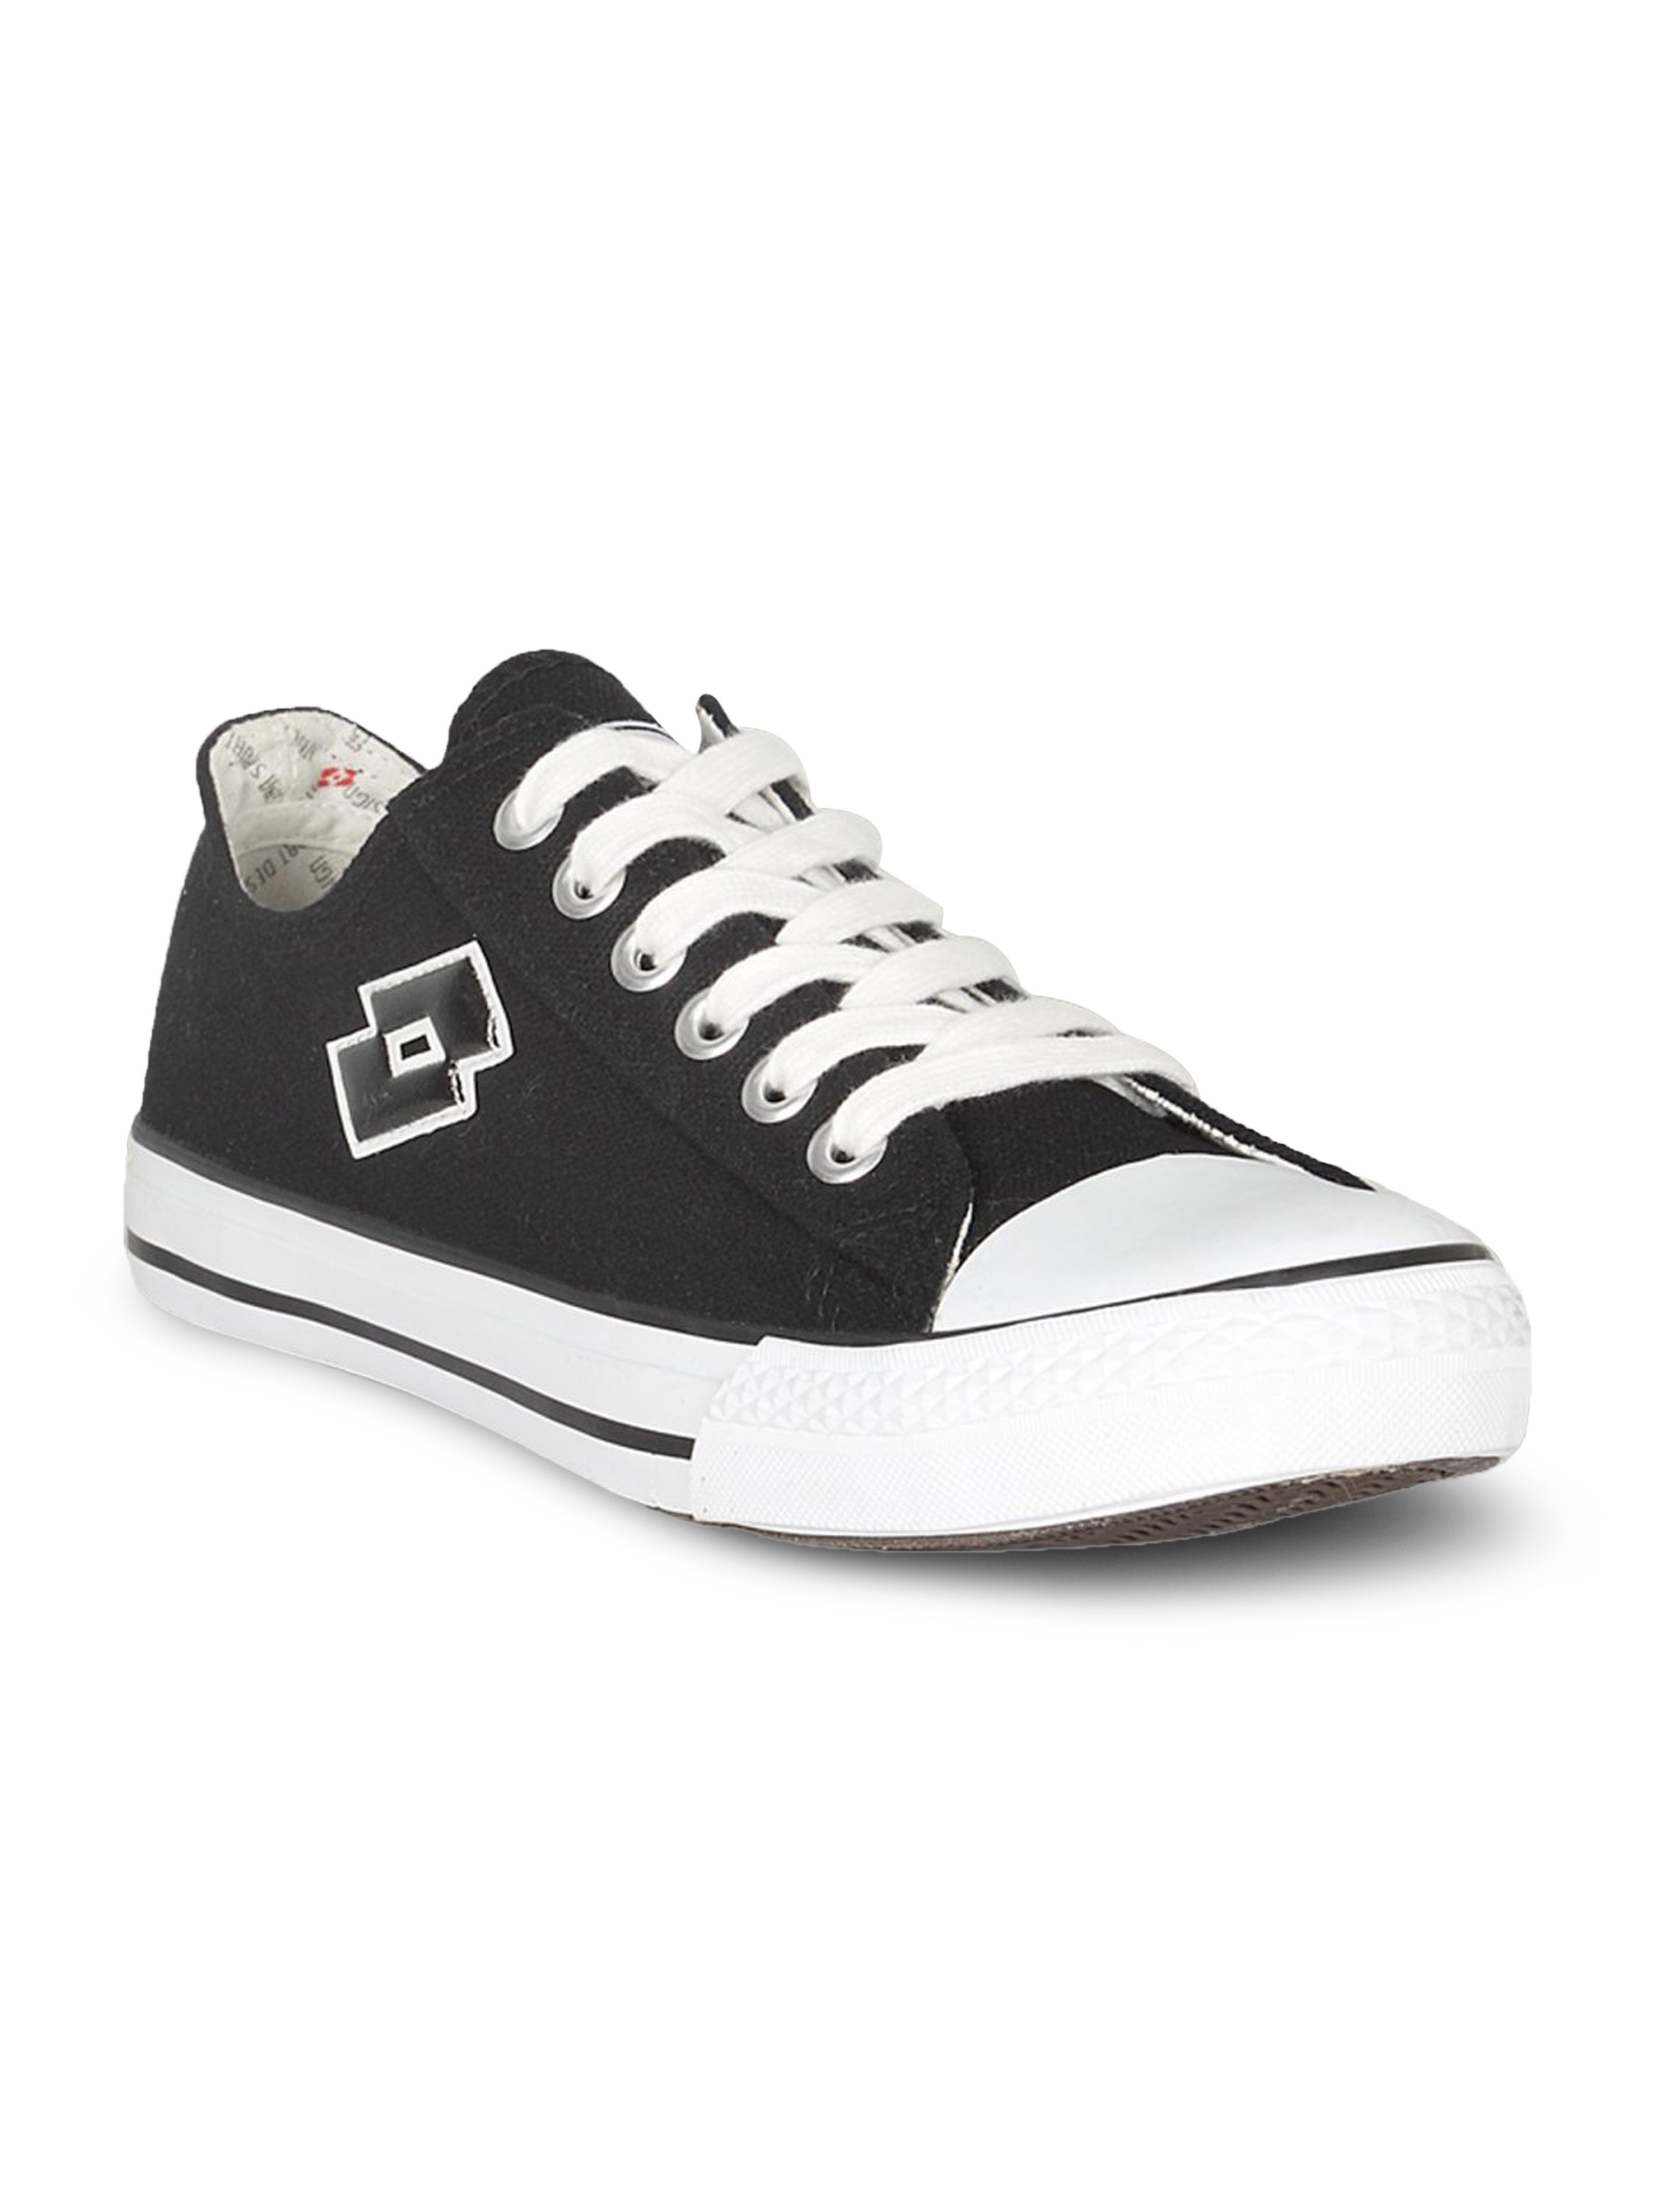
Lotto Men's Canvas Blue Shoe
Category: Footwear / Shoes / Casual Shoes
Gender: Men
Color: Blue
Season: Summer 2011
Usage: Casual